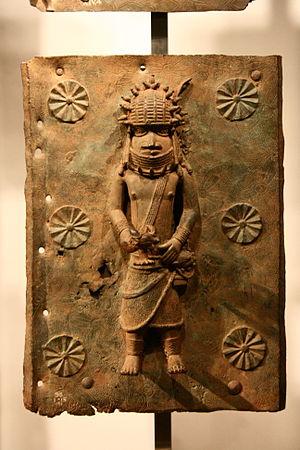
Plaque de laiton généralement connue sous le nom de ""bronze"". Royaume du Bénin (Nigéria). British Museum (Londres)"
1897 est une année commune commençant un vendredi.